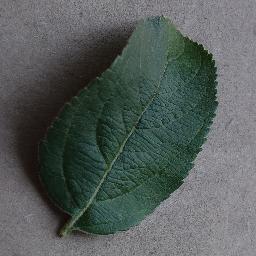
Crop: apple
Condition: healthy